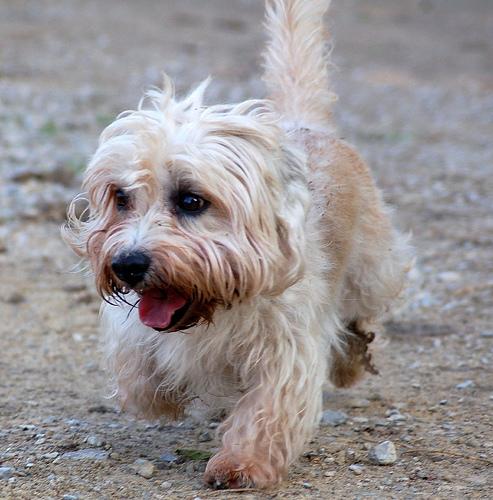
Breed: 211-n000052-Dandie_Dinmont